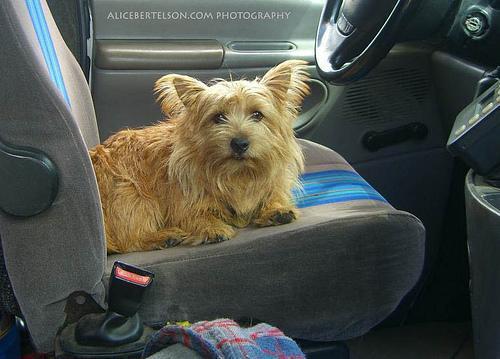
Norwich_terrier